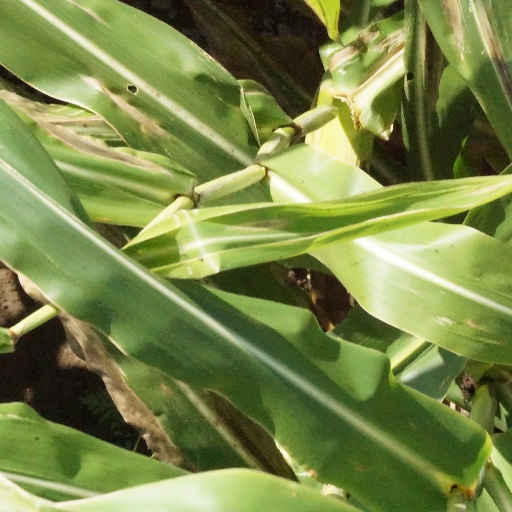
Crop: maize; corn